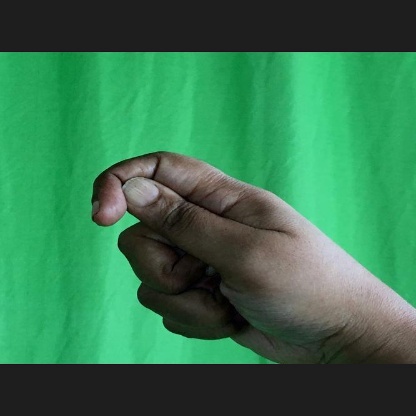
Mudra: Kapith